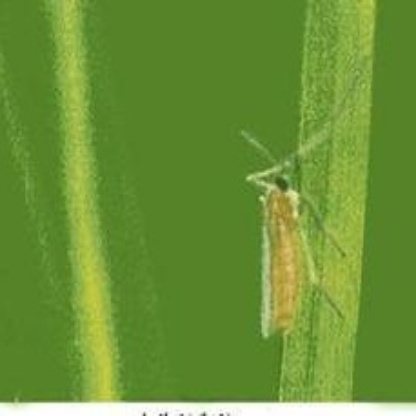
Nhãn: Sâu năn ( Muỗi hành )(Rice Gall Midge)